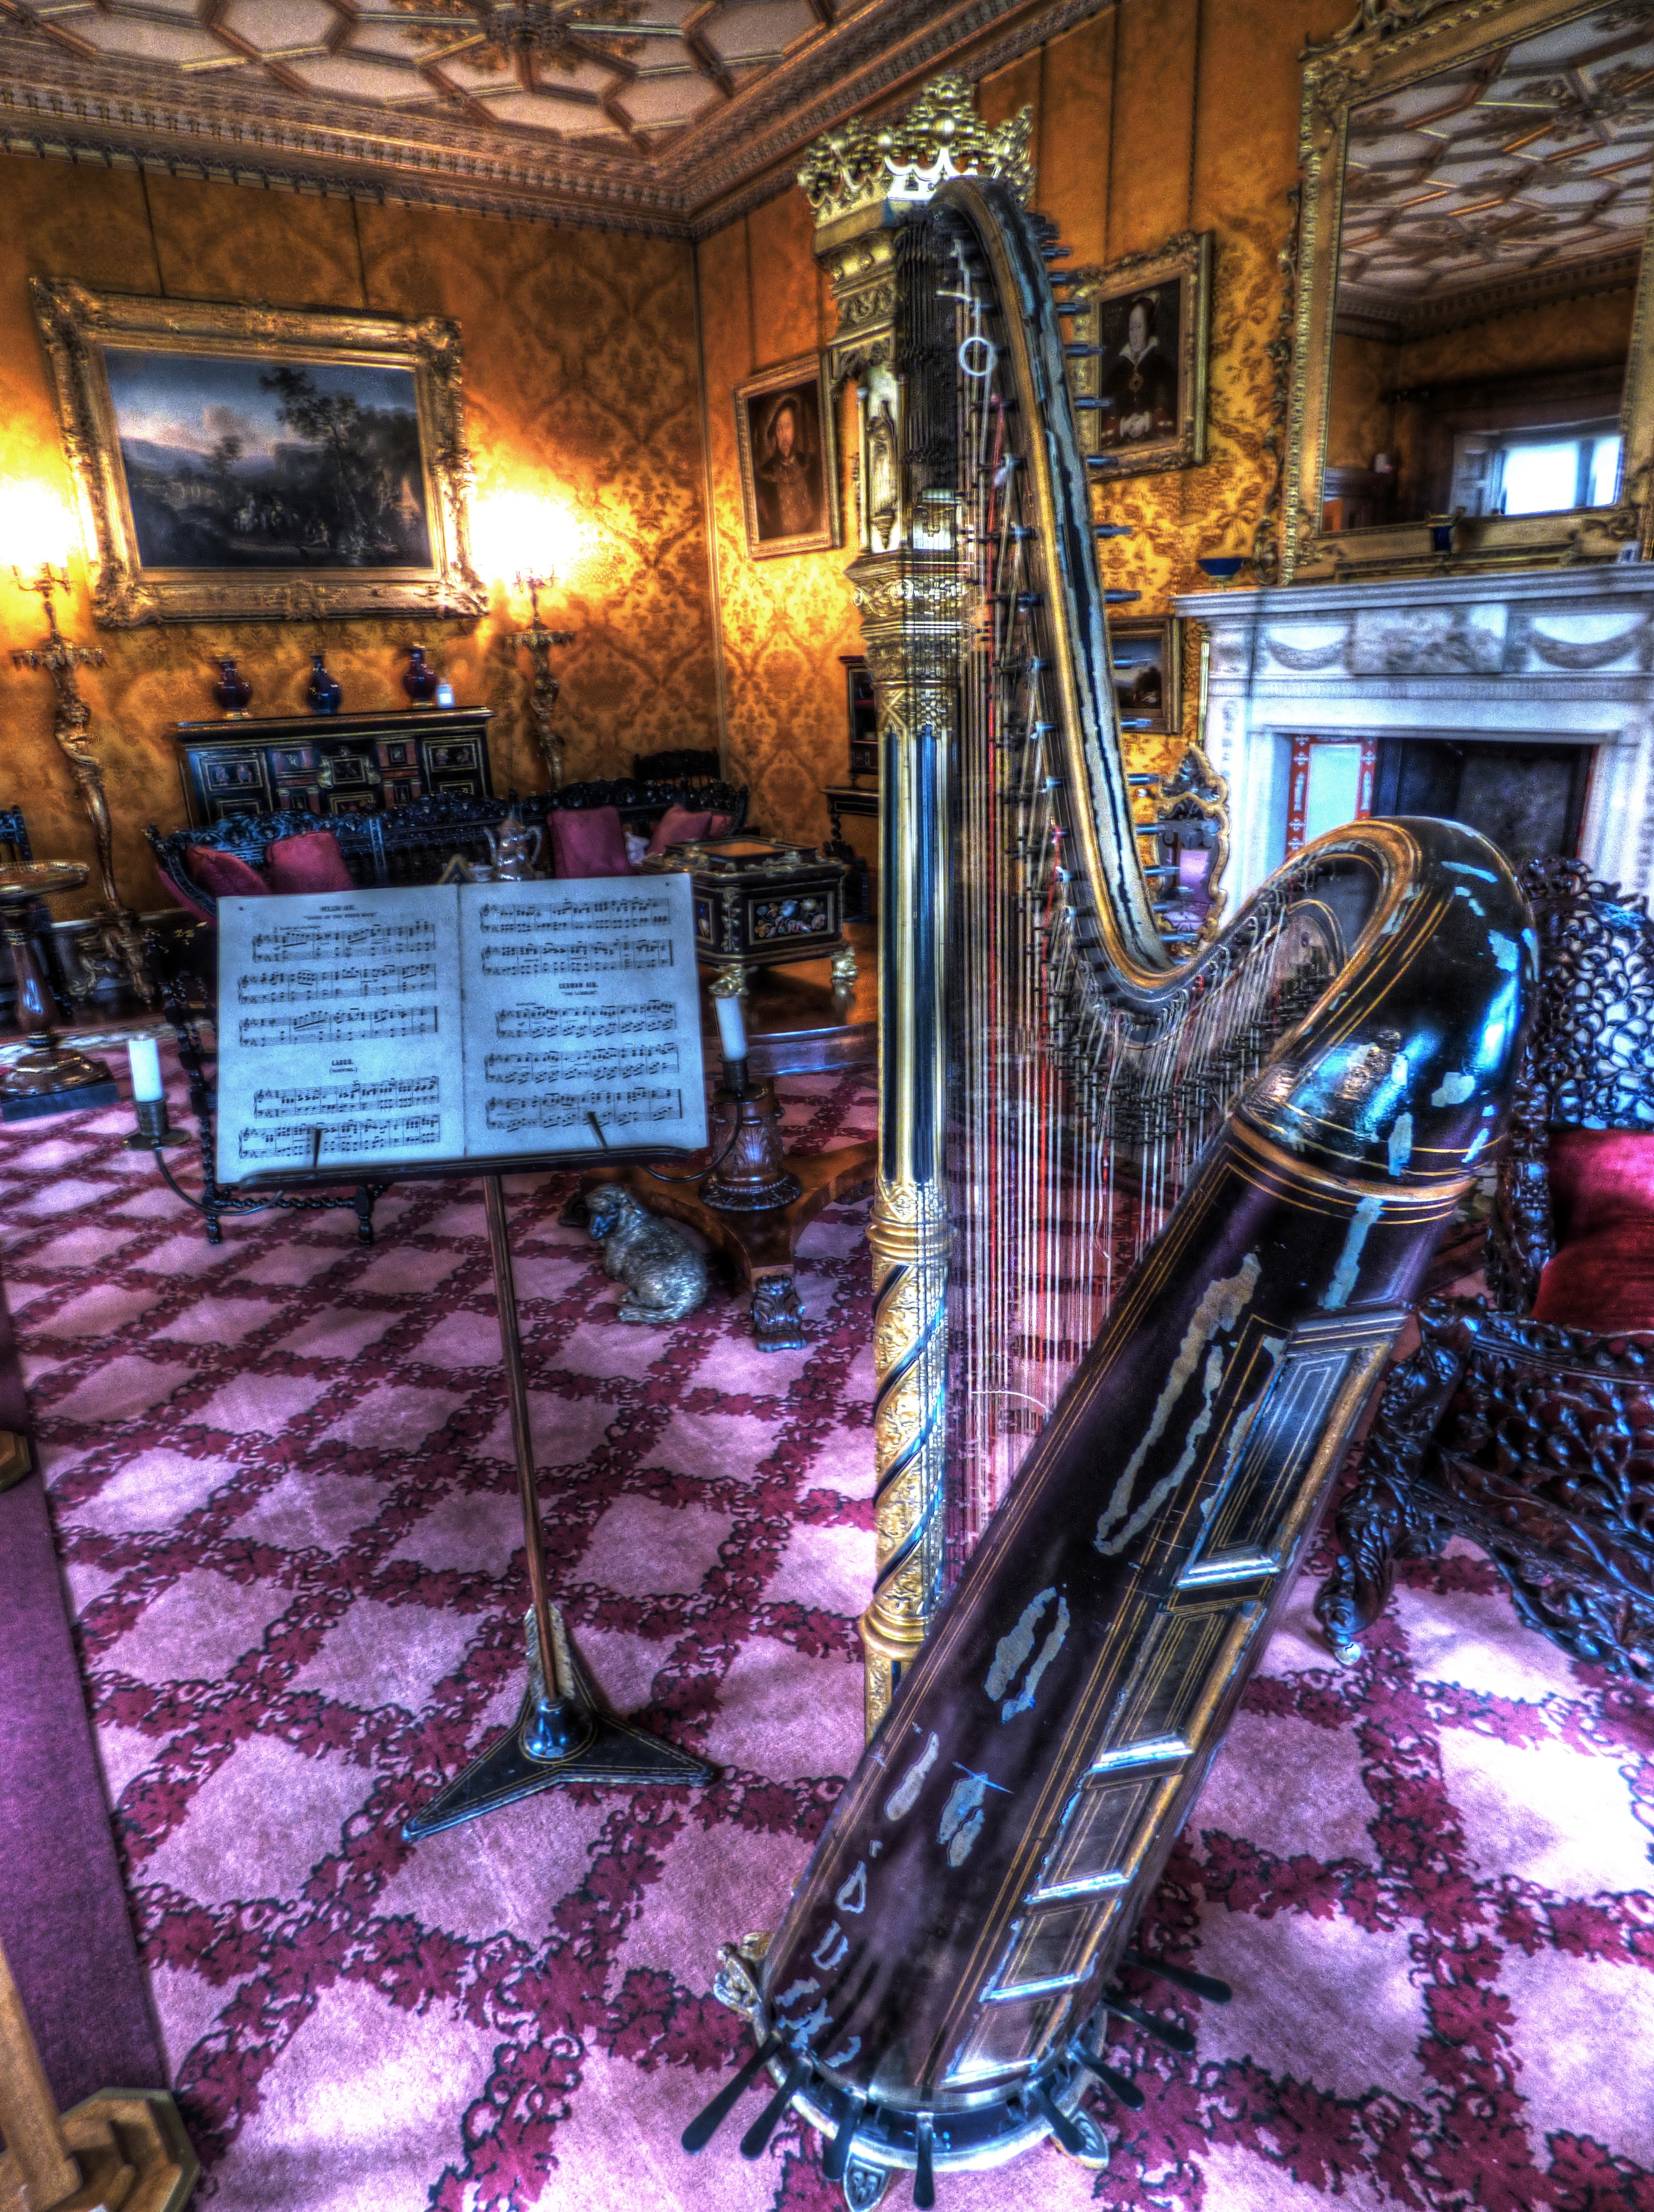
music, architecture, wood, interior, home, instrument, furniture, room, luxury, musical, harp, harmony, screenshot